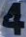
Number: 4